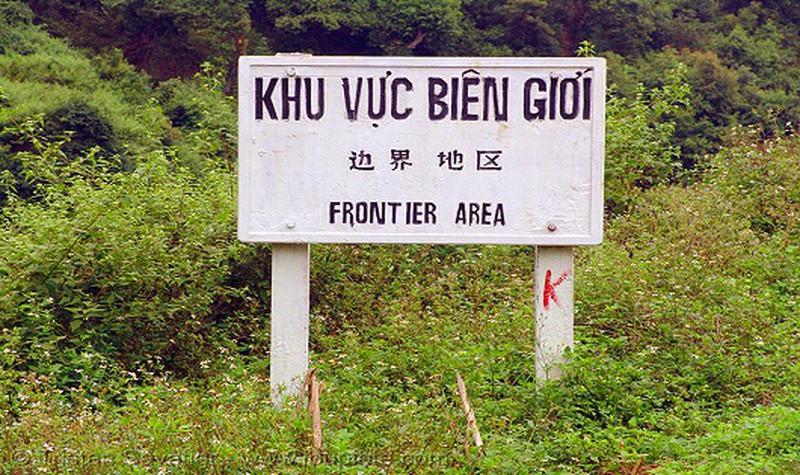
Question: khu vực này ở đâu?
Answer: ở biên giới